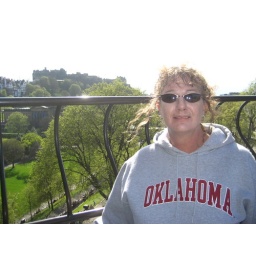
Beck on top platform of the Sir Walter Scott monument in Edinburg, Scotland. Edinburgh Castle on top of hill in distance.